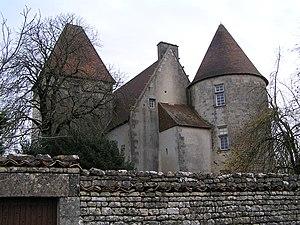
château de Barbezières, Charente, France
Le château de Barbezières est situé sur la commune de Barbezières dans le département de la en France.
Cet article recense les monuments historiques de la Charente, en France.